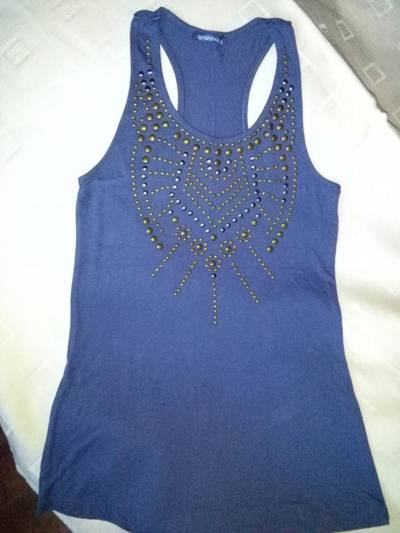
Waste category: clothes